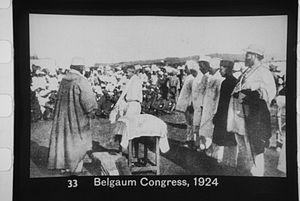
Le Congrès national indien est l'un des principaux partis politiques d'Inde.